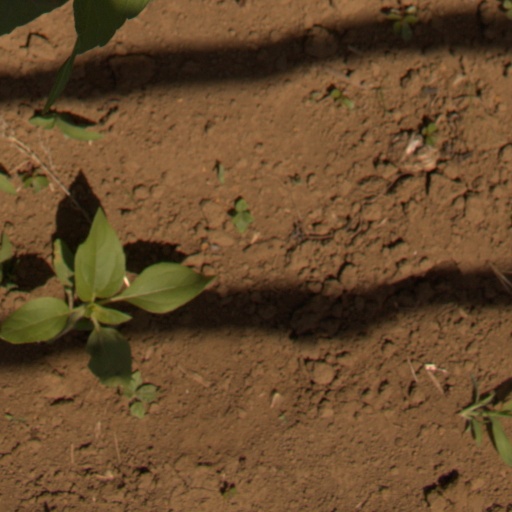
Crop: Jerusalem artichoke